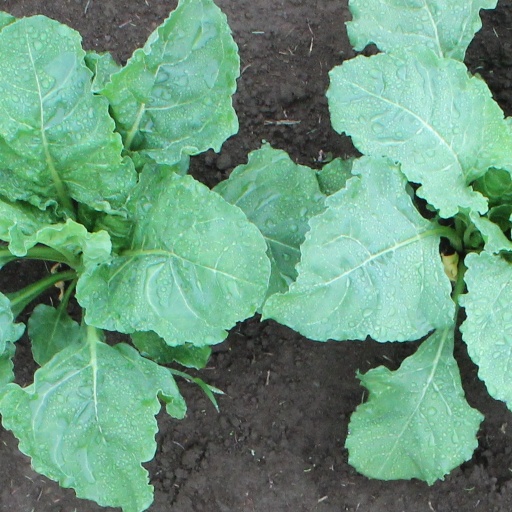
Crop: sugar beet